All Creatures Great and Small (2020 TV series)

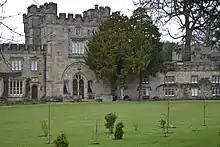
Bolton Hall at Bolton Abbey Estates

In Grassington, the Devonshire Inn was rebranded as the Drovers Arms, while the pub interiors were shot at The Green Dragon Inn at Hardraw. The village bakery, Walker's, was used for the Darrowby Cycles property; a private residence was used for the exterior of Skeldale House. The Stripey Badger book store became the greengrocers G F Endleby, the shoe store Helen Midgley was used for Handleys Booksellers and the Rustic Rabbit gift store became Higgins Bakers.